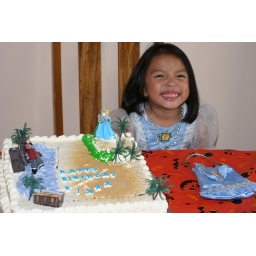
bday girl w/her cake made by mum